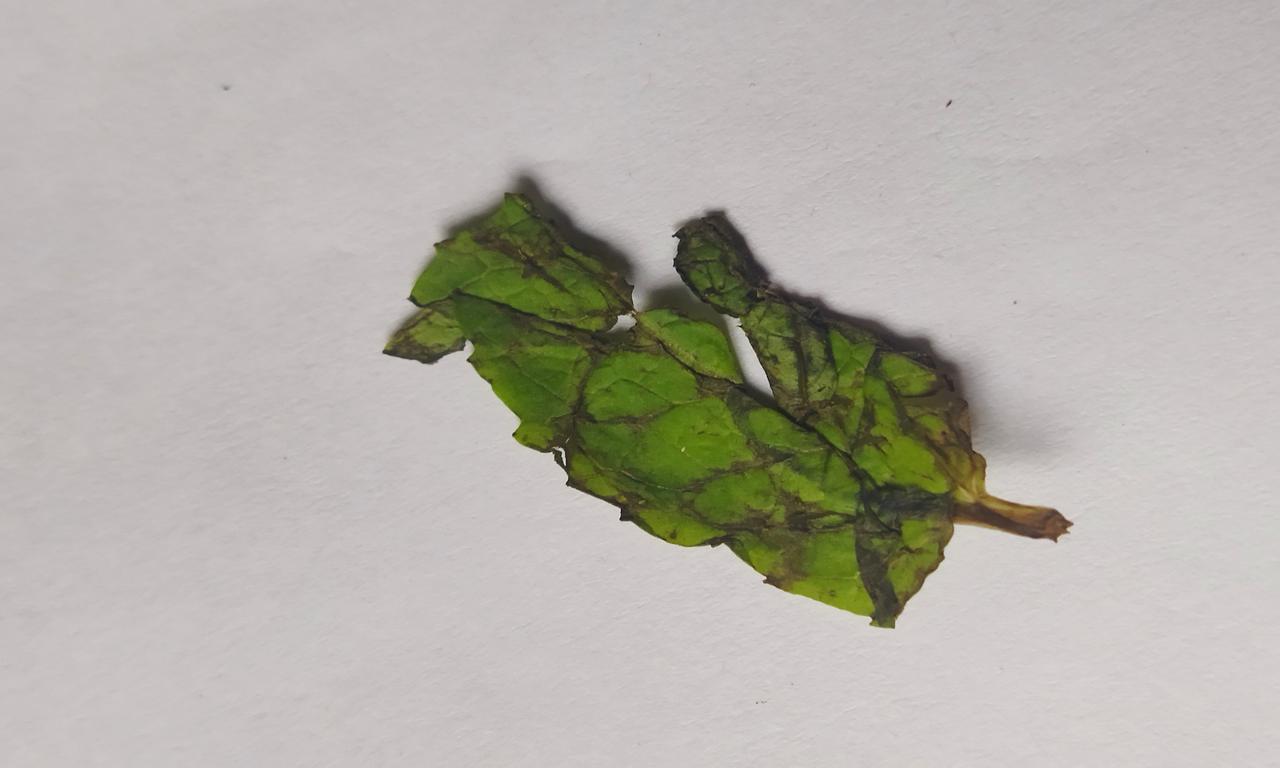
Label: Spoiled